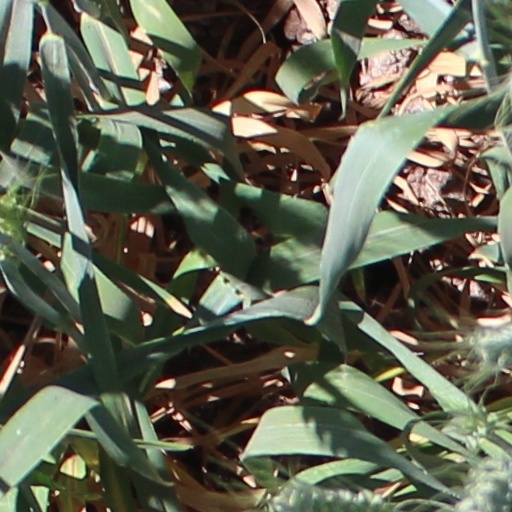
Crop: wheat